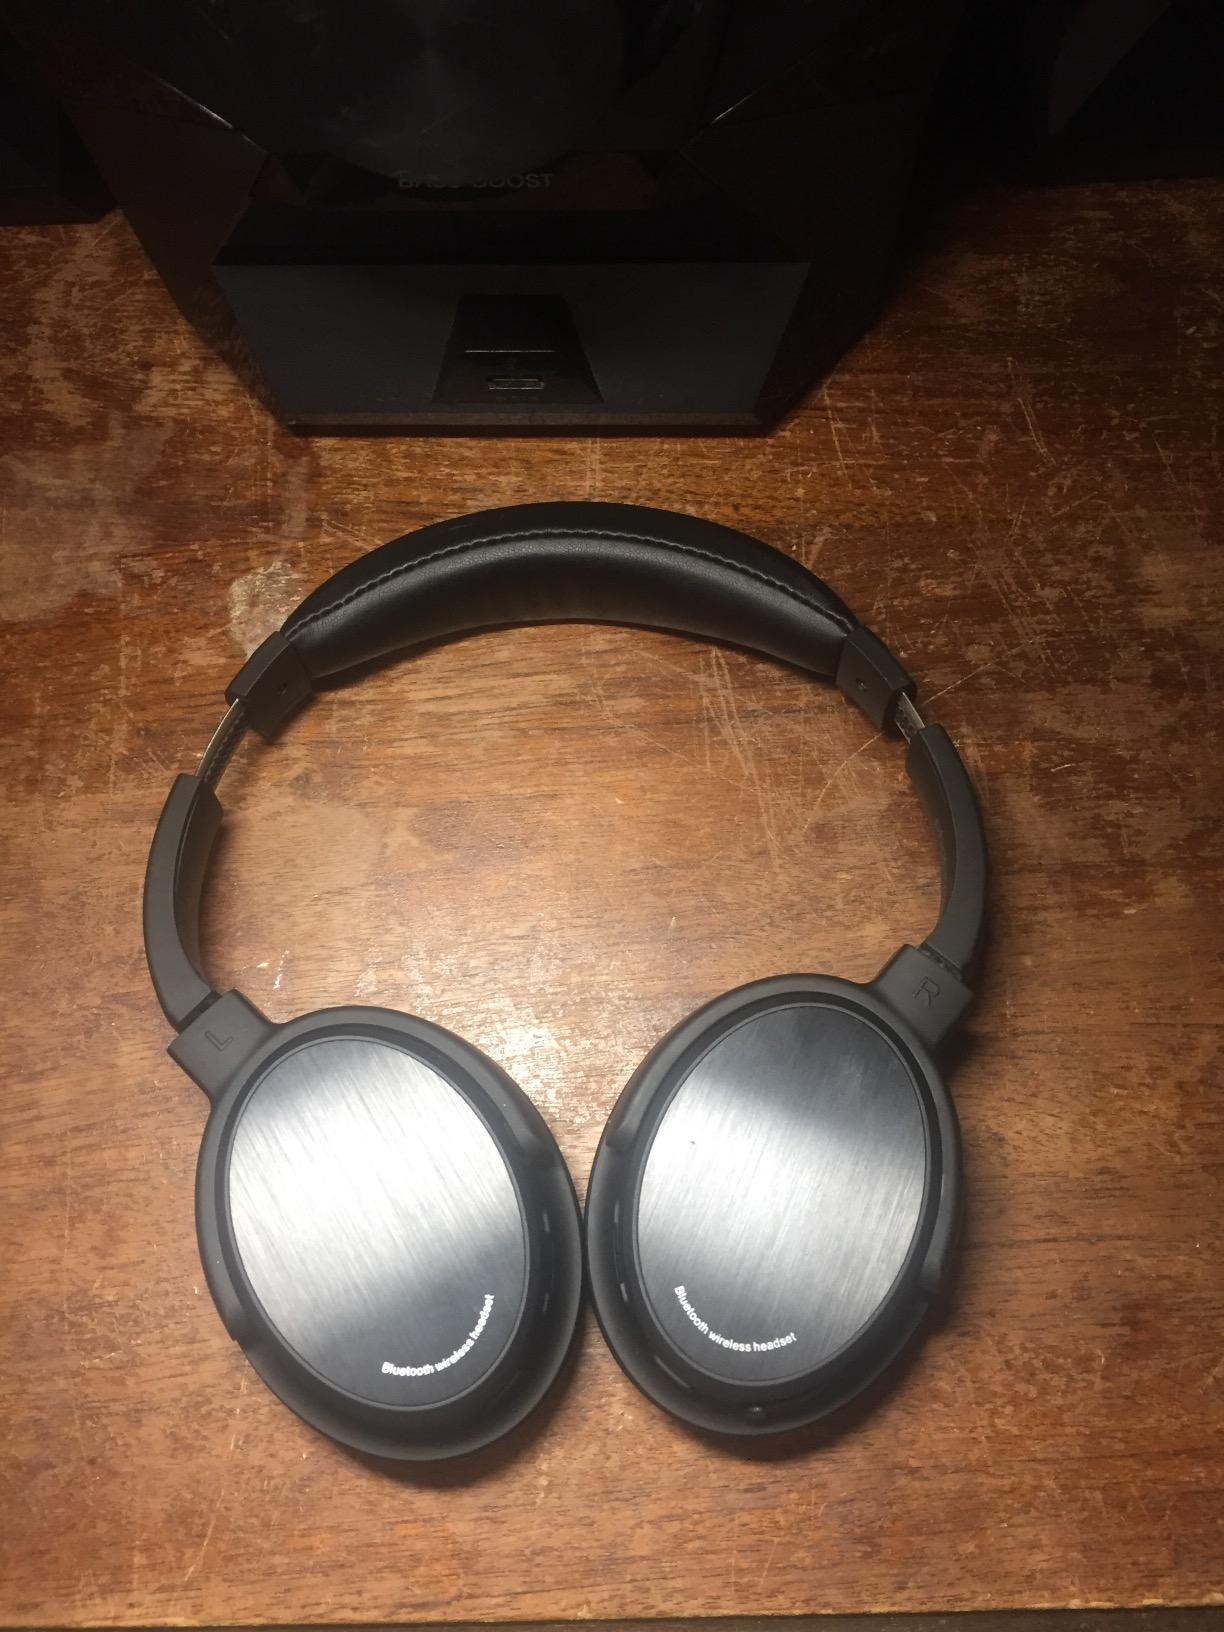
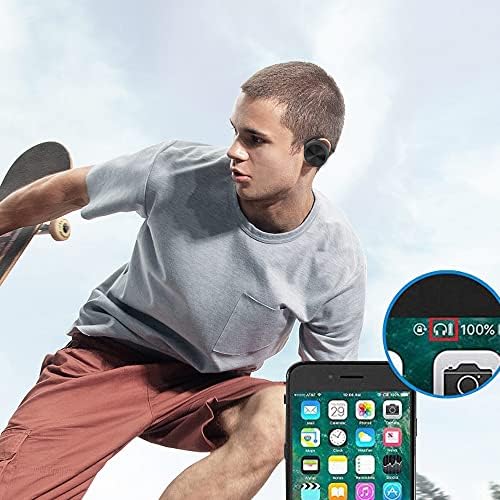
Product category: headphones
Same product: no